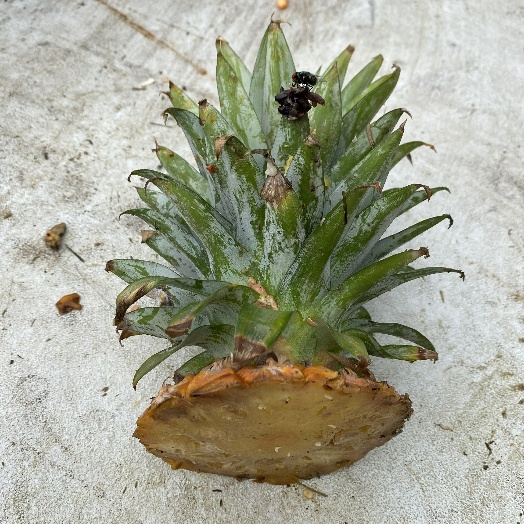
Label: generalcompost